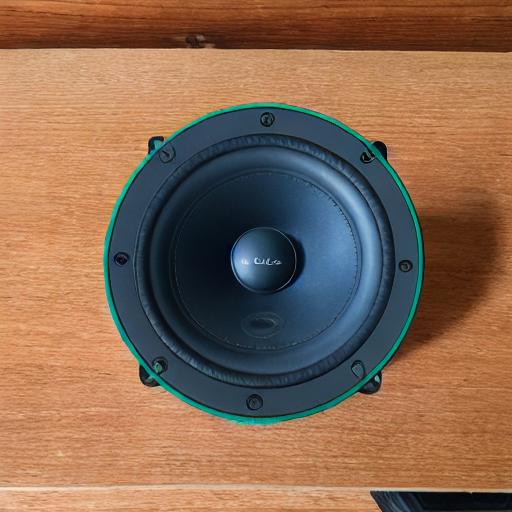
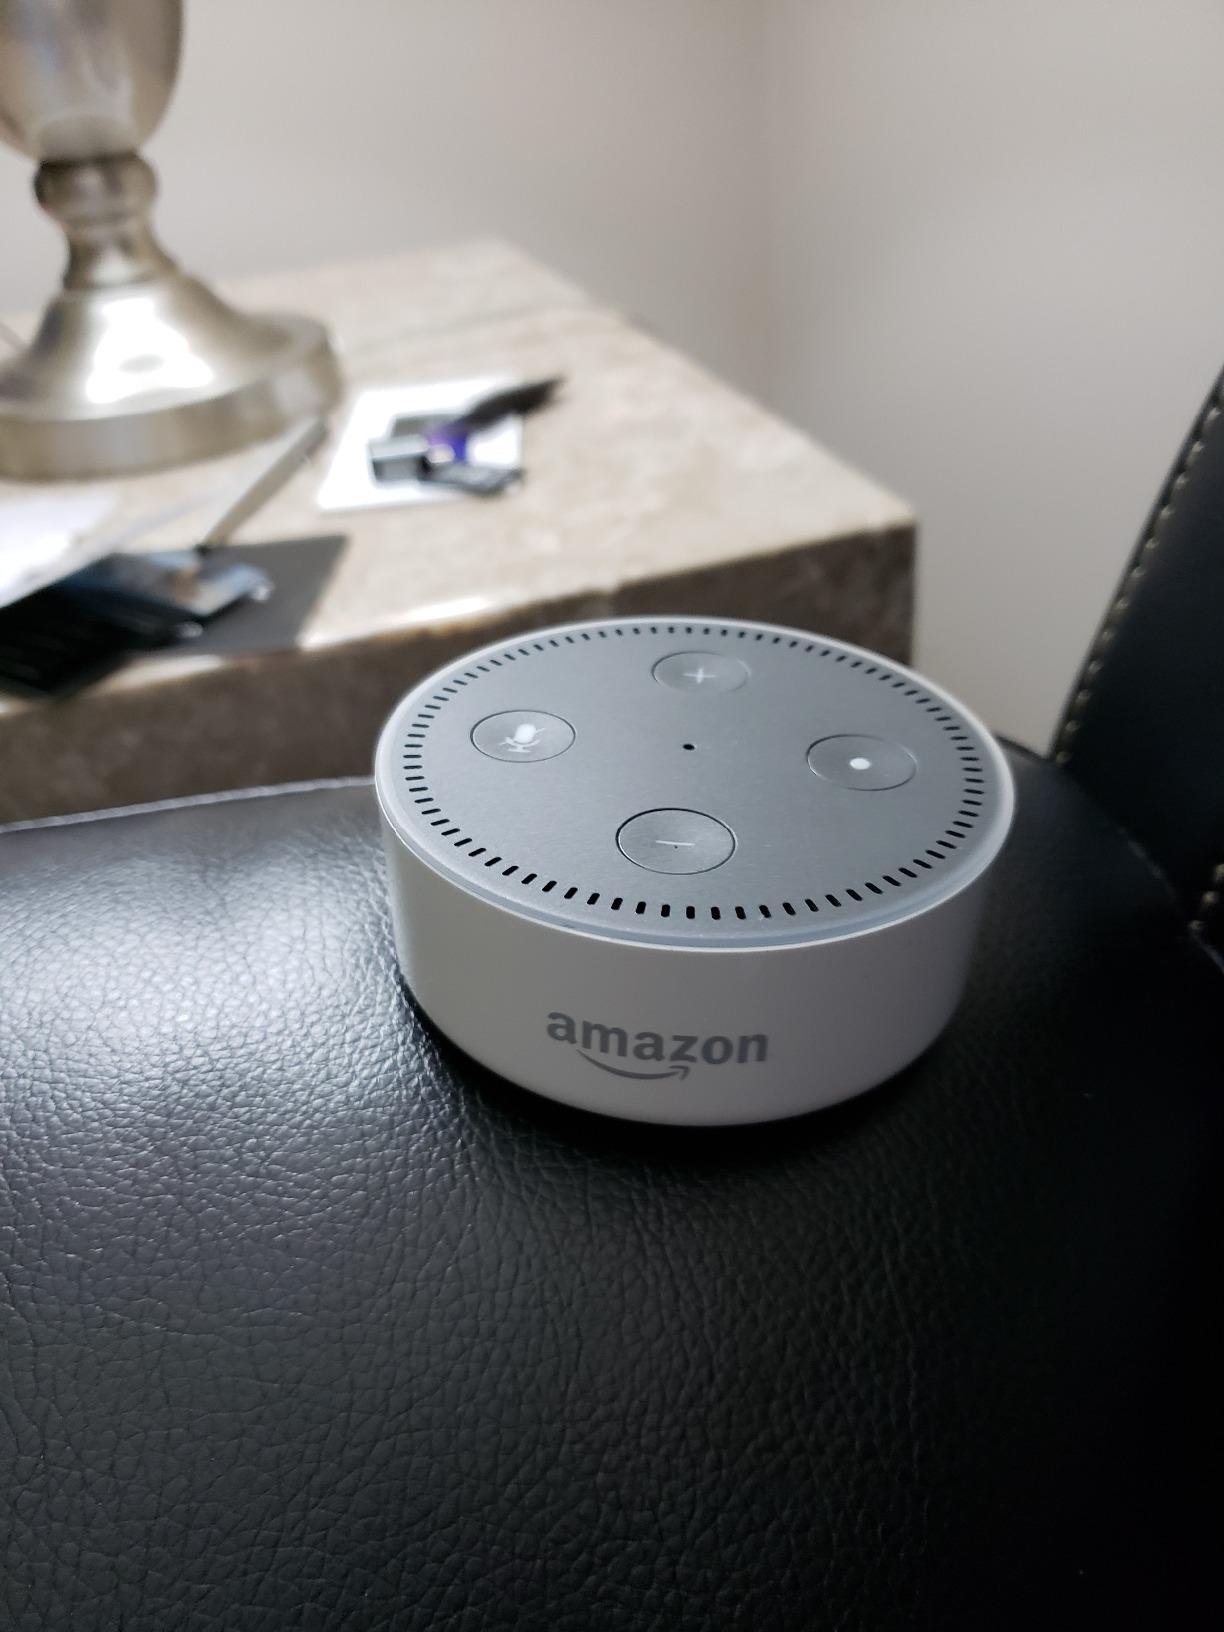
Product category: speaker
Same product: no